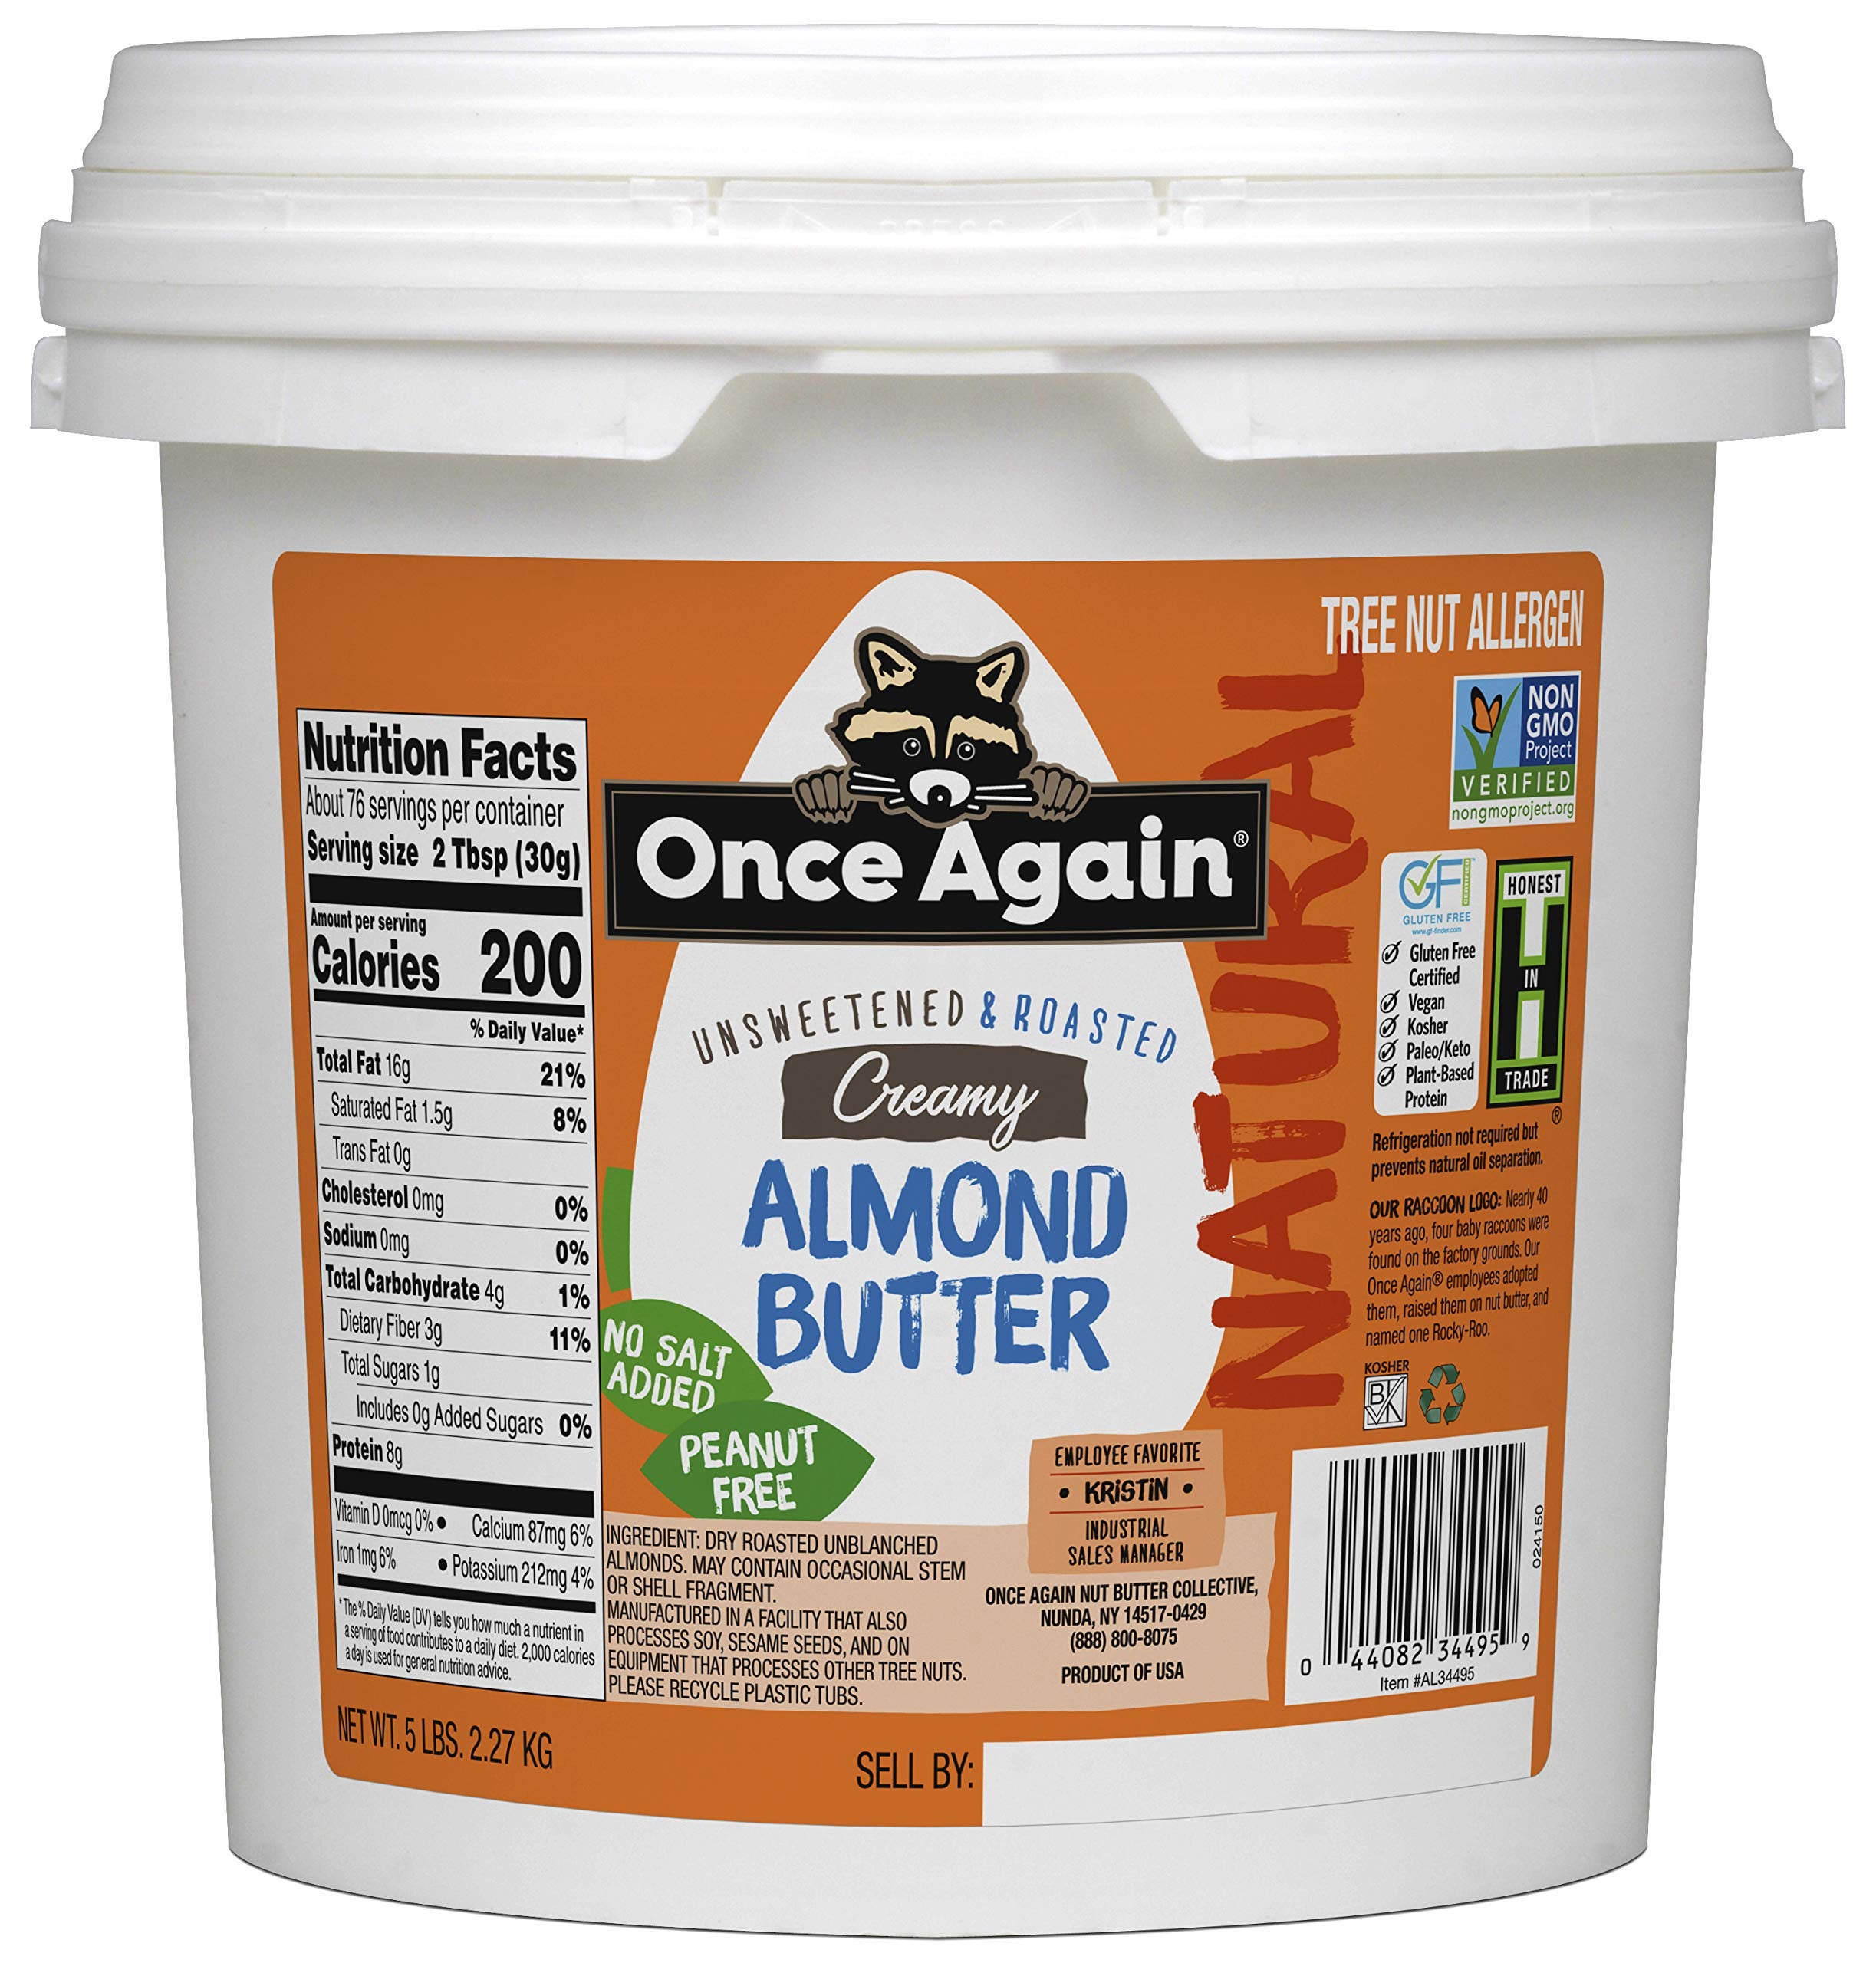
Item Name: Once Again Natural Creamy Almond Butter, 5lb Pantry Pal (same as 5 jars) - Roasted - Salt Free, Unsweetened - Gluten Free Certified, Peanut Free, Vegan, Kosher, Paleo
Bullet Point 1: CREAMY ALMOND BUTTER || 5 lbs deliciously creamy, natural almond butter. Our almond butter is made with carefully selected, unblanched almonds that are dry roasted and milled until they are wonderfully creamy. Made in a peanut-free facility. Manufactured in a facility that also processes soy, sesame seeds, and on equipment that processes other tree nuts
Bullet Point 2: SALT FREE, UNSWEETENED || This product has just one ingredient - almonds!
Bullet Point 3: ETHICALLY SOURCED || Our almonds are ethically sourced from Italy, Spain and California
Bullet Point 4: CERTIFIED || Gluten free, Vegan, Kosher Certified and Peanut Free. No added preservatives
Value: 80.0
Unit: Ounce

Price: 72.99